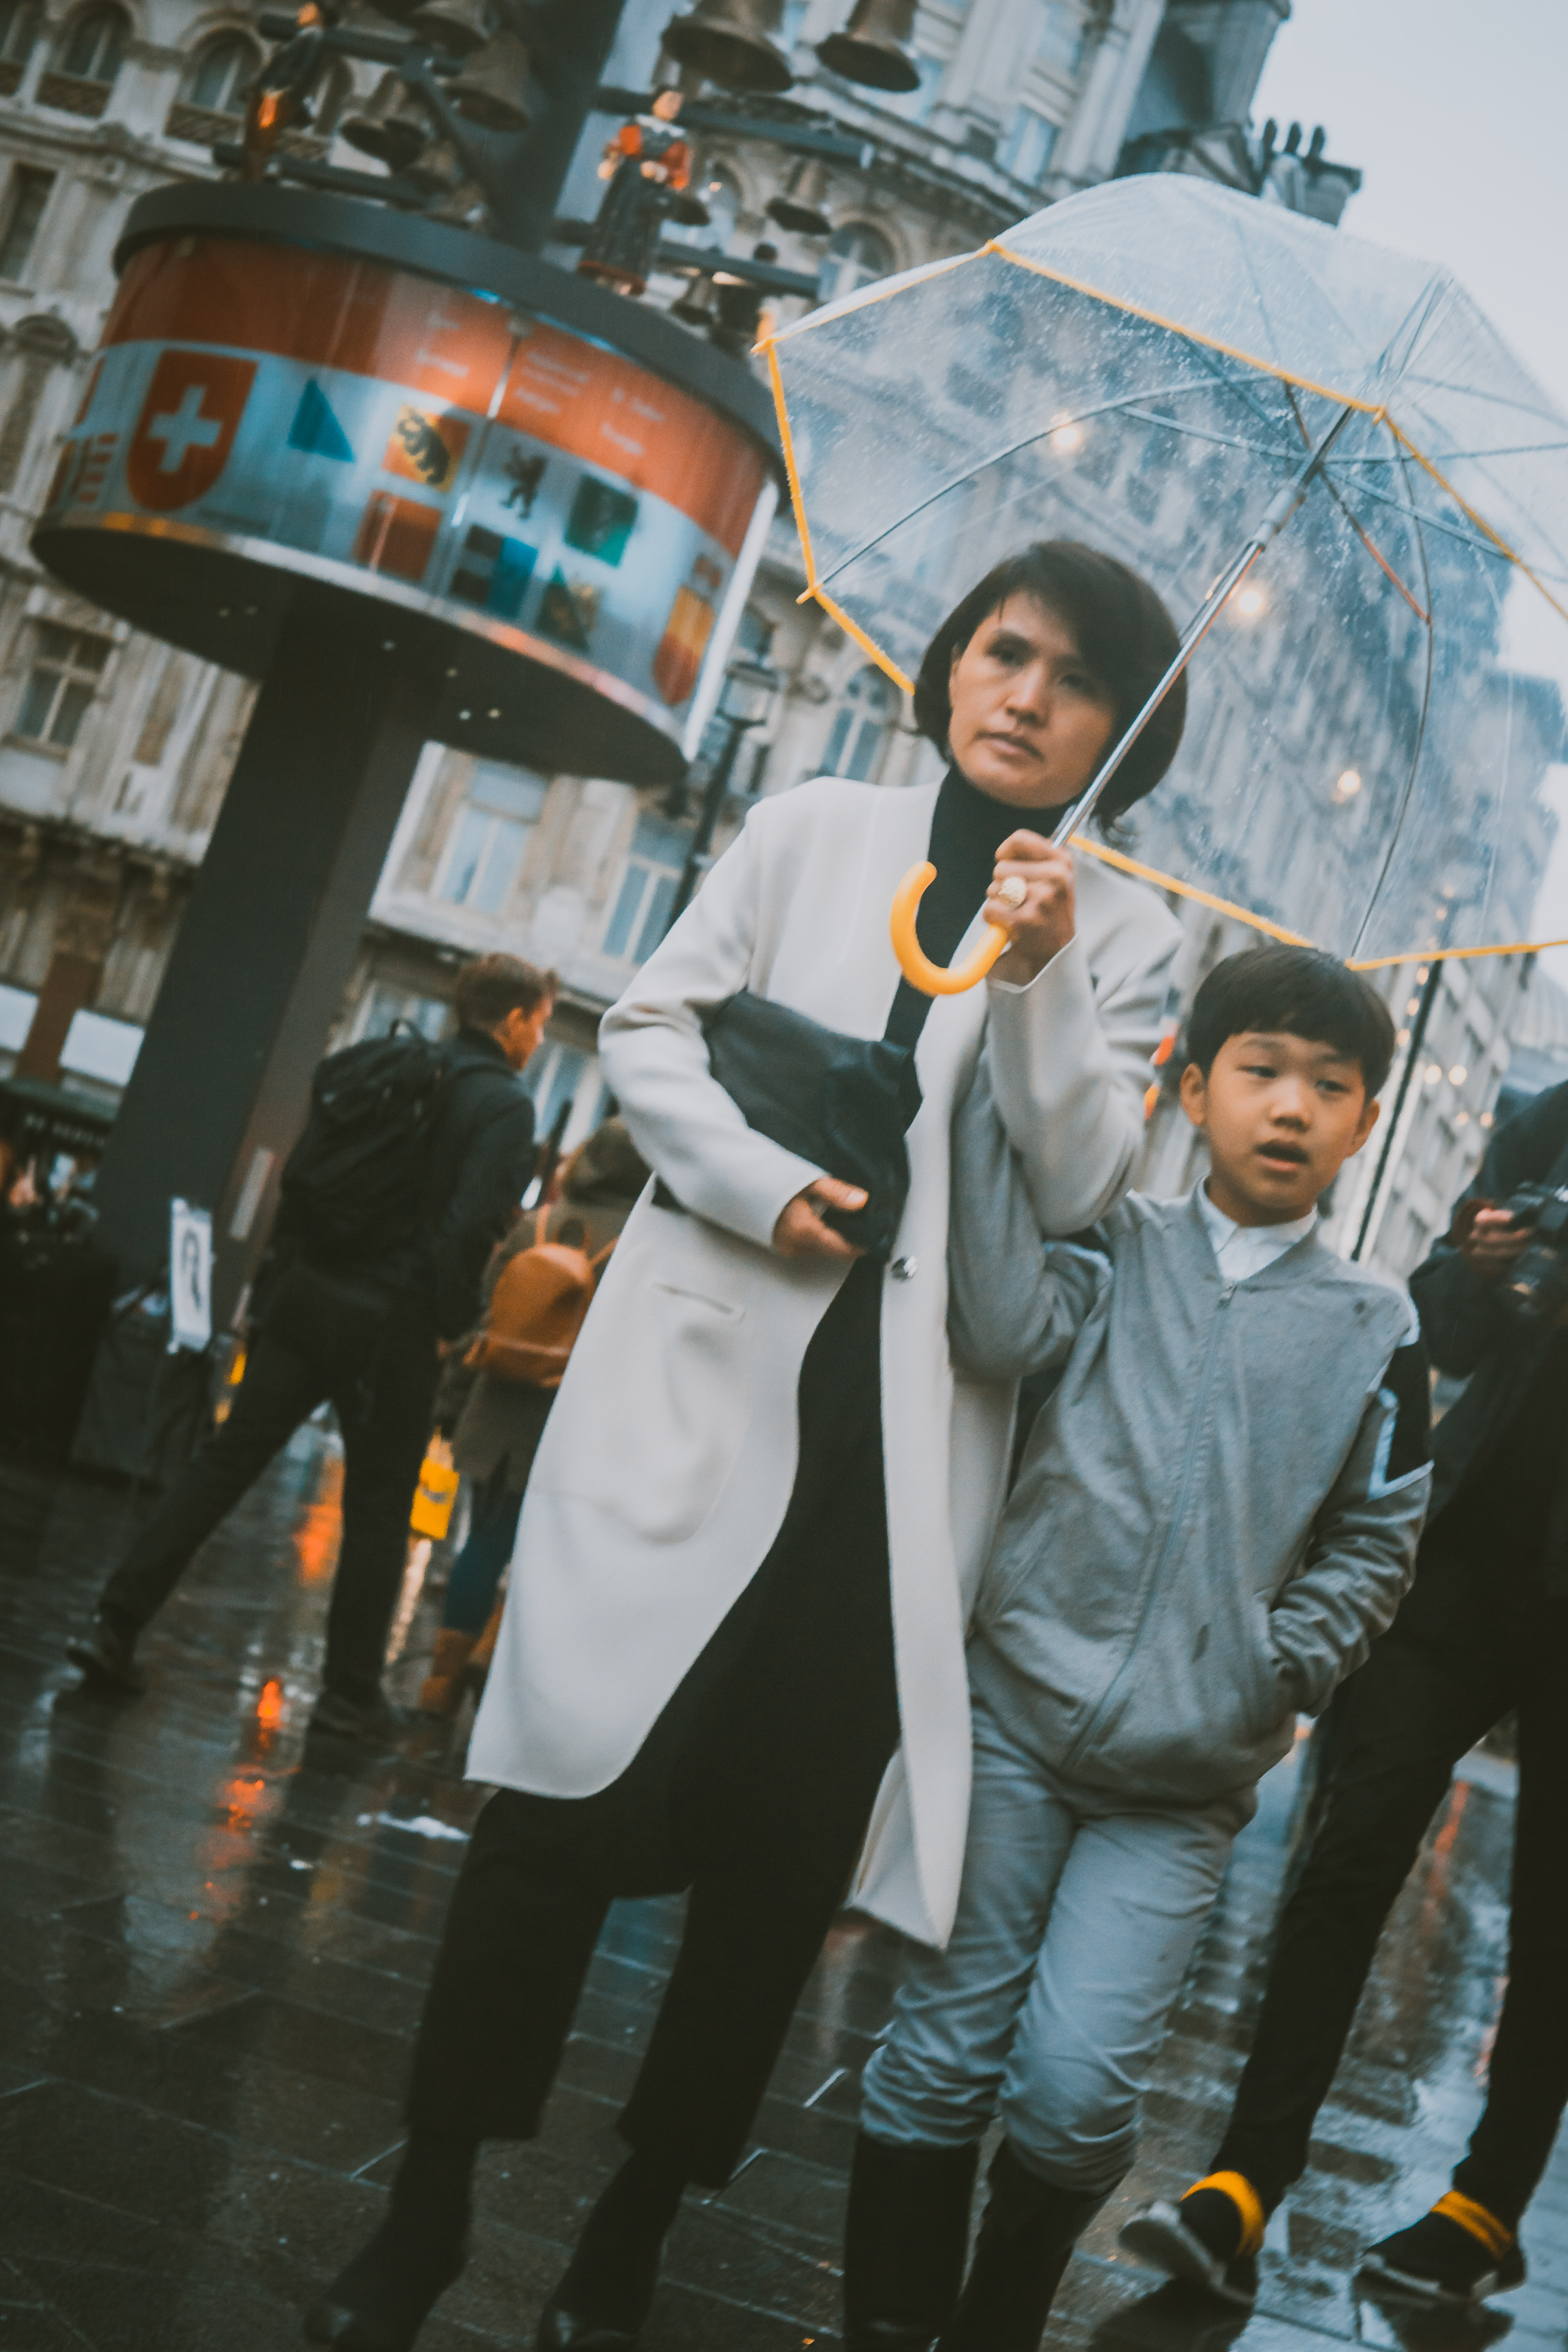
photograph, umbrella, snapshot, photography, fun, cool, tree, street, rain, pedestrian, fashion accessory, style, art